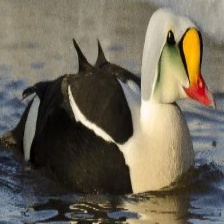
Species: KING EIDER
Scientific name: SOMATERIA SPECTABILIS
ImageNet parent category: drake